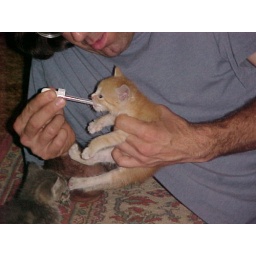
Hubby found kitten thrown into railroad car in the train yard.